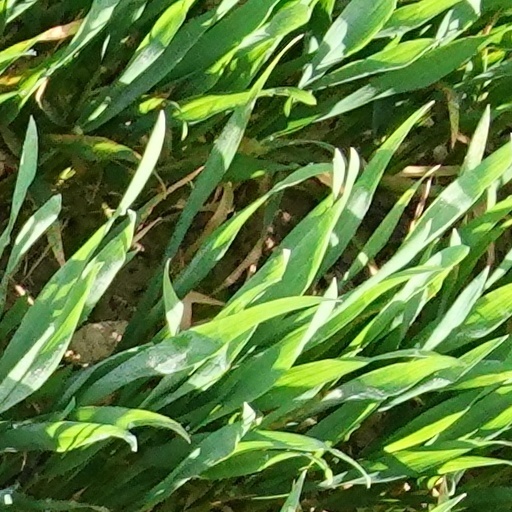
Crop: wheat